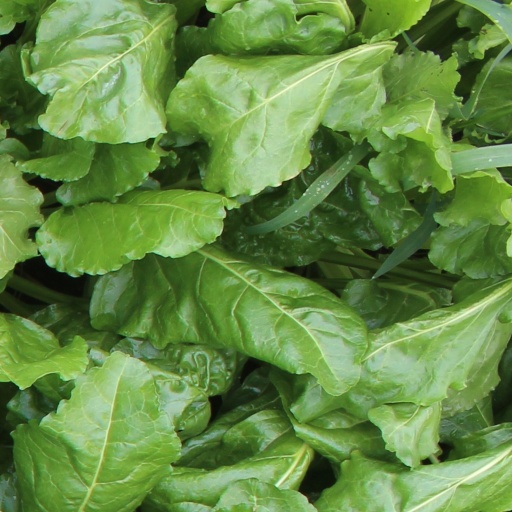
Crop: sugar beet